Nurul Islam Nahid

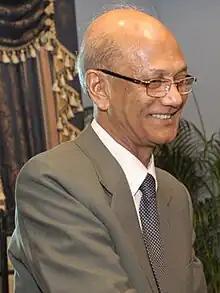
Nahid in 2011

Nurul Islam Nahid (born 5 July 1945) is a Bangladeshi politician and author. He served as a member of the Bangladeshi Parliament from the Sylhet-6 constituency for 15 years, being elected in 1996, 2008, 2014, and 2018. He was also the country's minister of education from 2014 to 2018.